Public housing estates in Tseung Kwan O

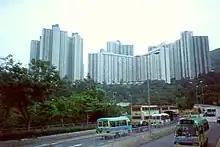
Tsui Lam Estate

Tsui Lam Estate is a TPS estate to the west of Po Lam. It consists of 8 residential buildings completed in 1988. It is the second public housing estate, and it is the only public housing estate which was not built on the reclaimed land. In 2005, some of the flats were sold to tenants through Tenants Purchase Scheme Phase 6B. There are some basic facilities, such as a sports centre, a shopping mall, two kindergarten schools, several playgrounds, colleges, elderly services and a clinic. The population is largely elderly.